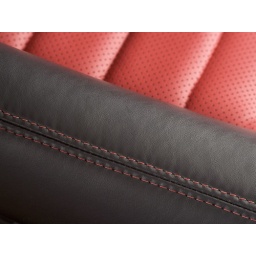
Ford Shelby Cobra GT500 show car: GT500's black leather seats, with red leather inserts, is highlighted by red contrast stitching.